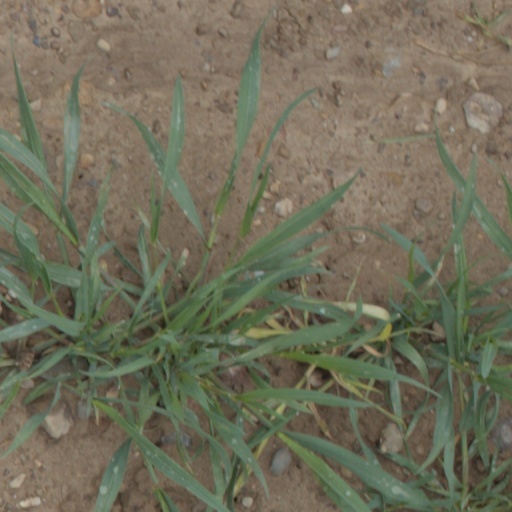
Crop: wheat